West Breifne

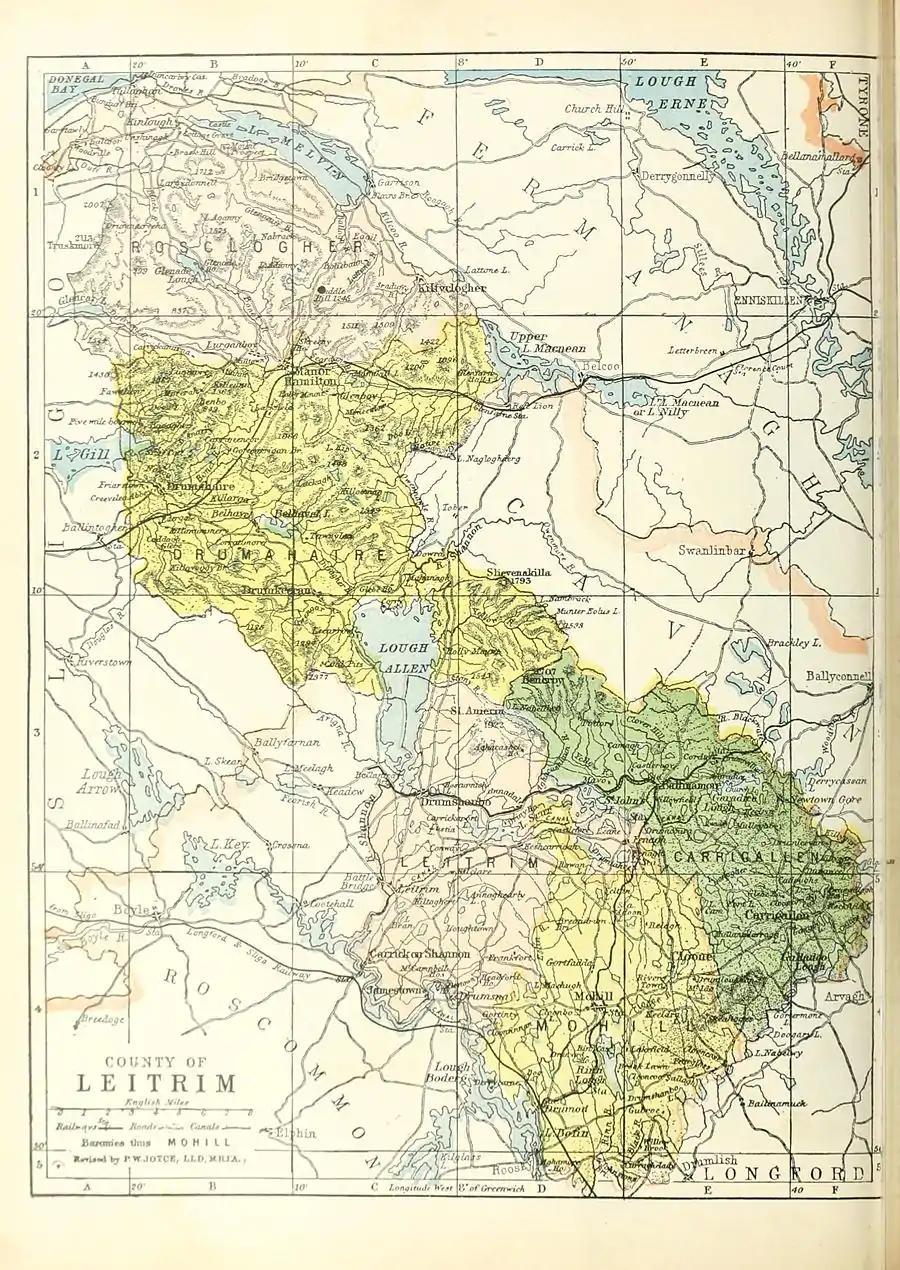
County Leitrim was divided into Baronies following its conquest

After defeat in the Nine Years' War, the total implementation of English Law across Ireland was inevitable and the Gaelic political order collapsed. Many O'Rourke nobles left for mainland Europe and the clans throughout Ireland went into a steady decline culminating in The Flight of the Earls in 1607. The clans within West Breifne were granted land and assurances of their rights to pass on that land to their eldest son under English law in exchange for pledging loyalty to the Crown, circumventing the authority of the ruling O’Rourke dynasty – the same form of divide and rule that was first adopted by the English government in Ireland following their occupation of MacMahon territory in County Monaghan in 1590. Each of these clans held only modest estates and could not properly threaten English authority or raise armies and amass wealth through taxation like the larger Gaelic kingdoms could. The O’Rourke's had been relegated to large landowners within County Leitrim, with no official authority over the other clans and a vastly reduced tax base, land area and population. The kingdom was effectively over.